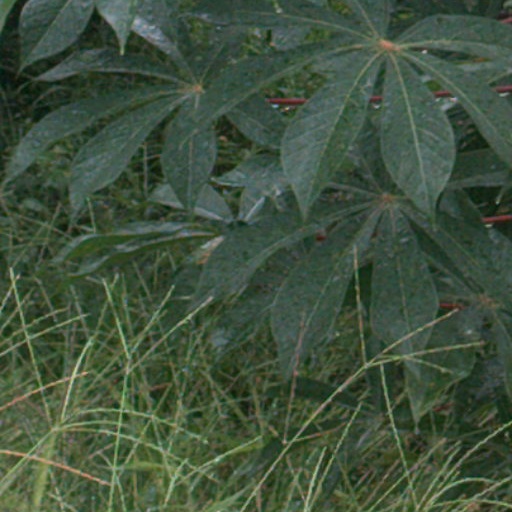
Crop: cassava